Feminist movements and ideologies

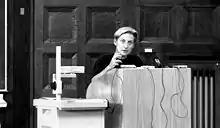
Judith Butler at a lecture at the University of Hamburg.

Postmodern feminism is an approach to feminist theory that incorporates postmodern and post-structuralist theory. Judith Butler argues that sex, not just gender, is constructed through language. In their 1990 book, "Gender Trouble", they draw on and critique the work of Simone de Beauvoir, Michel Foucault, and Jacques Lacan. Butler criticizes the distinction drawn by previous feminisms between biological sex and socially constructed gender. They say that the sex/gender distinction does not allow for a sufficient criticism of essentialism. For Butler, "woman" is a debatable category, complicated by class, ethnicity, sexuality, and other facets of identity. They state that gender is performative. This argument leads to the conclusion that there is no single cause for women's subordination and no single approach towards dealing with the issue.